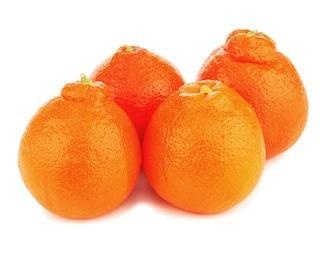
Label: mandarine